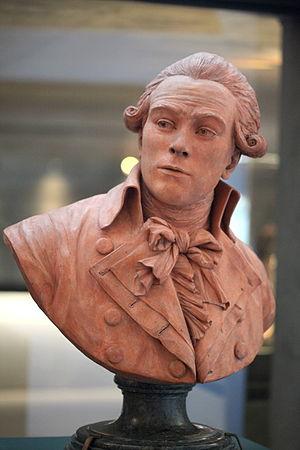
Maximilien de Robespierre, ou Maximilien Robespierre, est un avocat et homme politique français né le 6 mai 1758 à Arras et mort guillotiné le 28 juillet 1794 à Paris, place de la Révolution. Il est l'une des principales figures de la Révolution française et demeure aussi l'un des personnages les plus controversés de cette période.